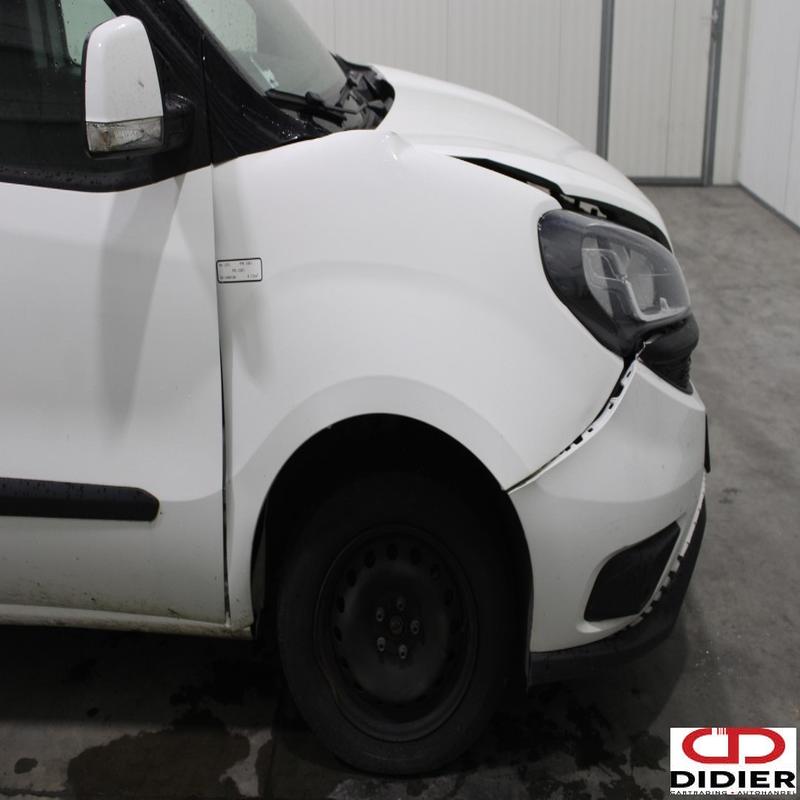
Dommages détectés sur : pare-choc avant, capot, aile avant droite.
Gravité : mineur